Ilaiyaraaja

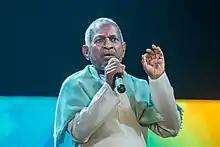
Ilaiyaraaja at the TFPC Press Meet

At the start of his career, the music sensibility of Ilaiyaraaja was very different to the film music composed in those days. Even though he spent a lot of his time learning, he "wasn't able to grasp how music was being made for films." However, in 1975 when film producer Panchu Arunachalam was impressed by a song Ilaiyaraaja casually sung, he commissioned him to compose the songs and film score for the Tamil film "Annakili" (1976). For the soundtrack, Ilaiyaraaja applied techniques of modern popular film music orchestration to Tamil folk poetry and folk song melodies. This resulted in creation of a fusion of Western and Tamil idioms. Initially he was little apprehensive about how his work would be received, he thought musicians in the industry may write him off. However, when "Annakili" released in 1976, the music became a huge hit. For his following 12 films, Ilaiyaraaja based his compositions on the contemporary film music. Later, when a new wave of films started to come, they opened the space for the kind of music he wanted to explore.